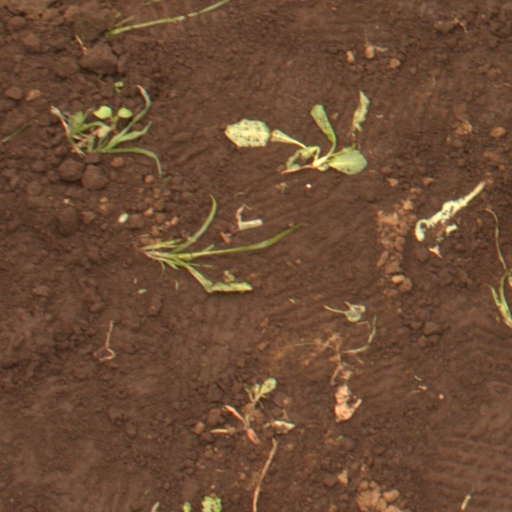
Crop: soybean